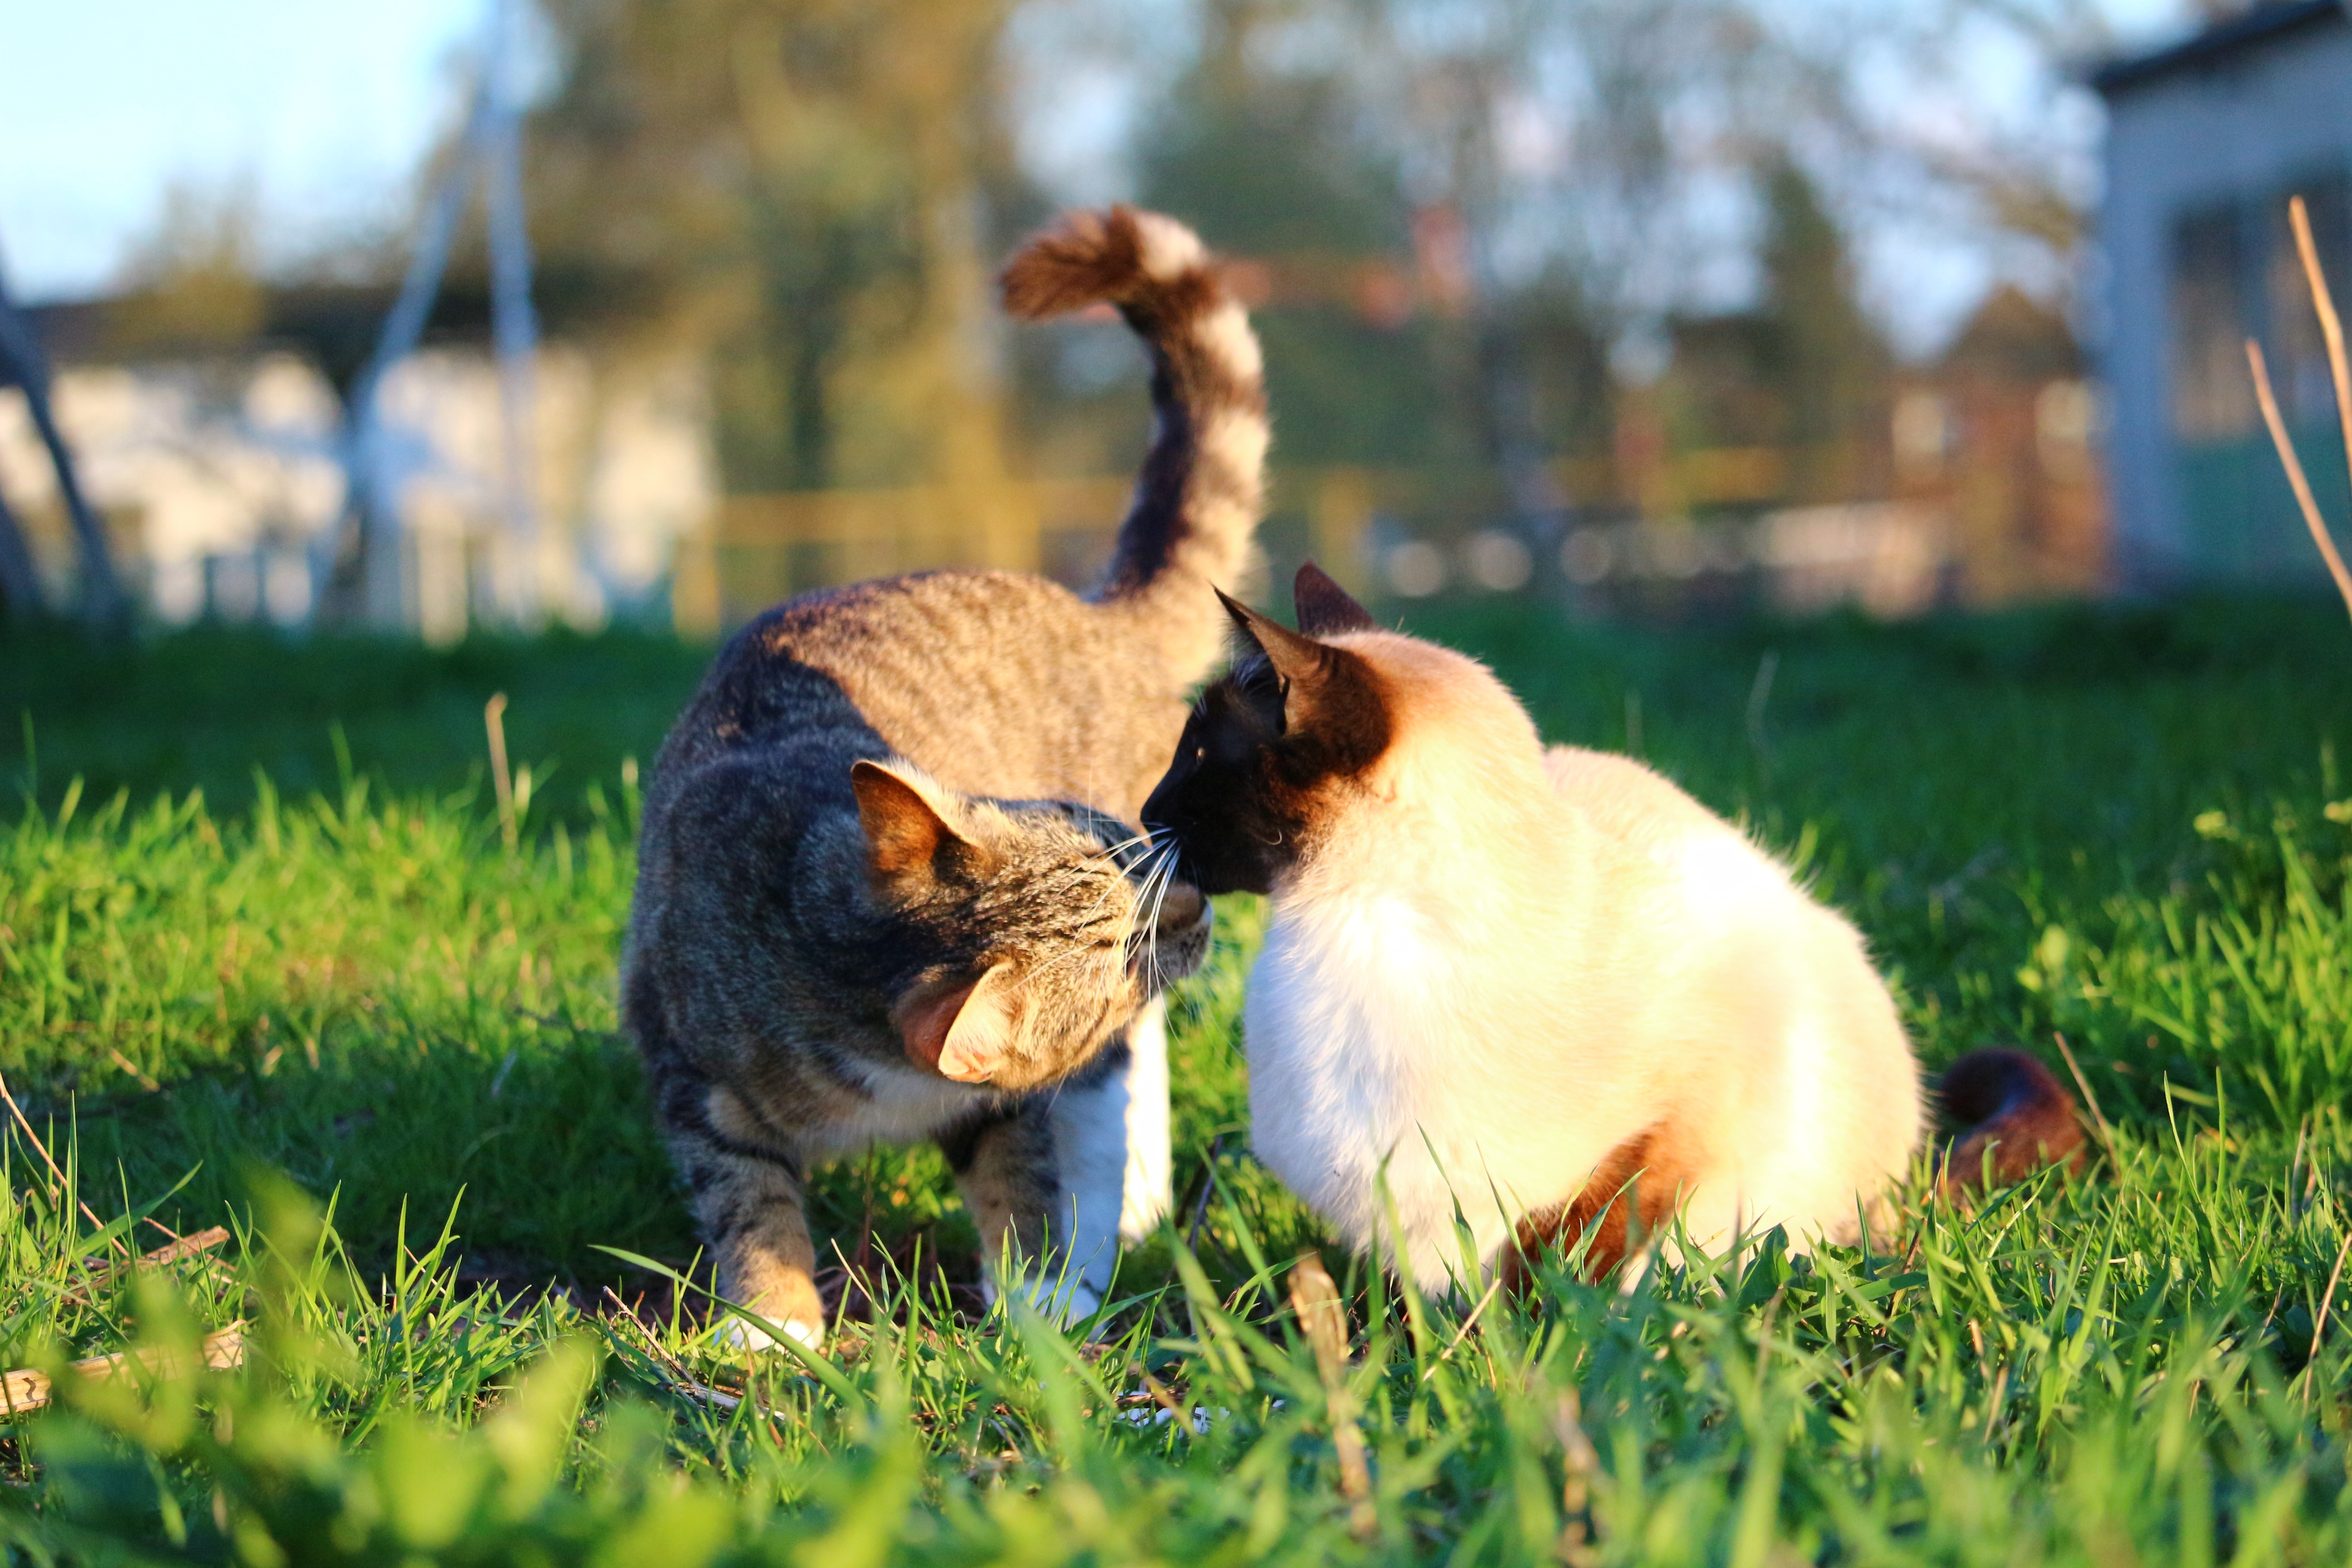
grass, lawn, puppy, dog, kitten, cat, kiss, mammal, siam, mieze, siamese, siamese cat, breed cat, mackerel, tiger cat, dog like mammal